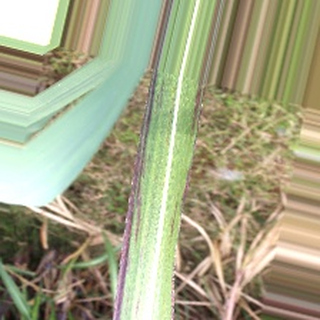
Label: sugarcane_bacterial_blight